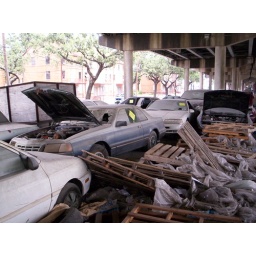
cars that were flooded out during the hurricane were stored underneath any elevated road possible in new orleans.